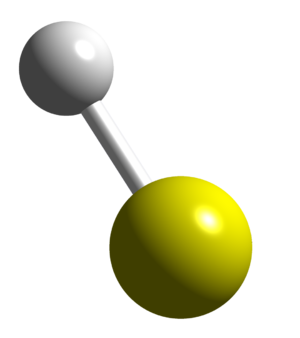
Le sulfanyle, également appelé hydrure de soufre, radical hydrosulfure ou encore mercapto, est un radical moléculaire de formule HS•. Constitué d'un atome d'hydrogène et d'un atome de soufre, il se forme in vivo lors de la détoxication du sulfure d'hydrogène H₂S. C'est l'une des trois principales espèces chimiques gazeuses contenant du soufre présentes dans les géantes gazeuses telles que la planète Jupiter, et il est très probablement présent dans les naines brunes et les étoiles froides.